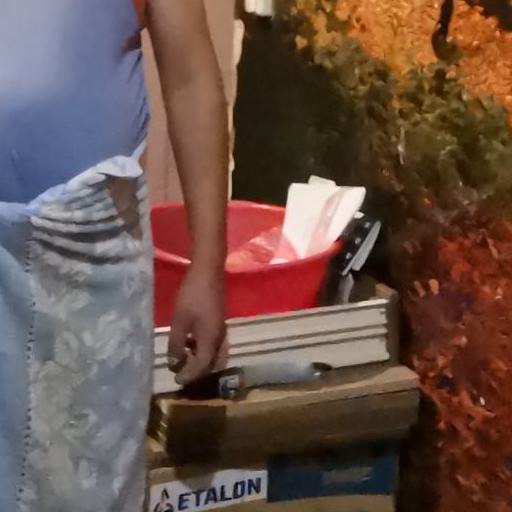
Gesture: no_gesture